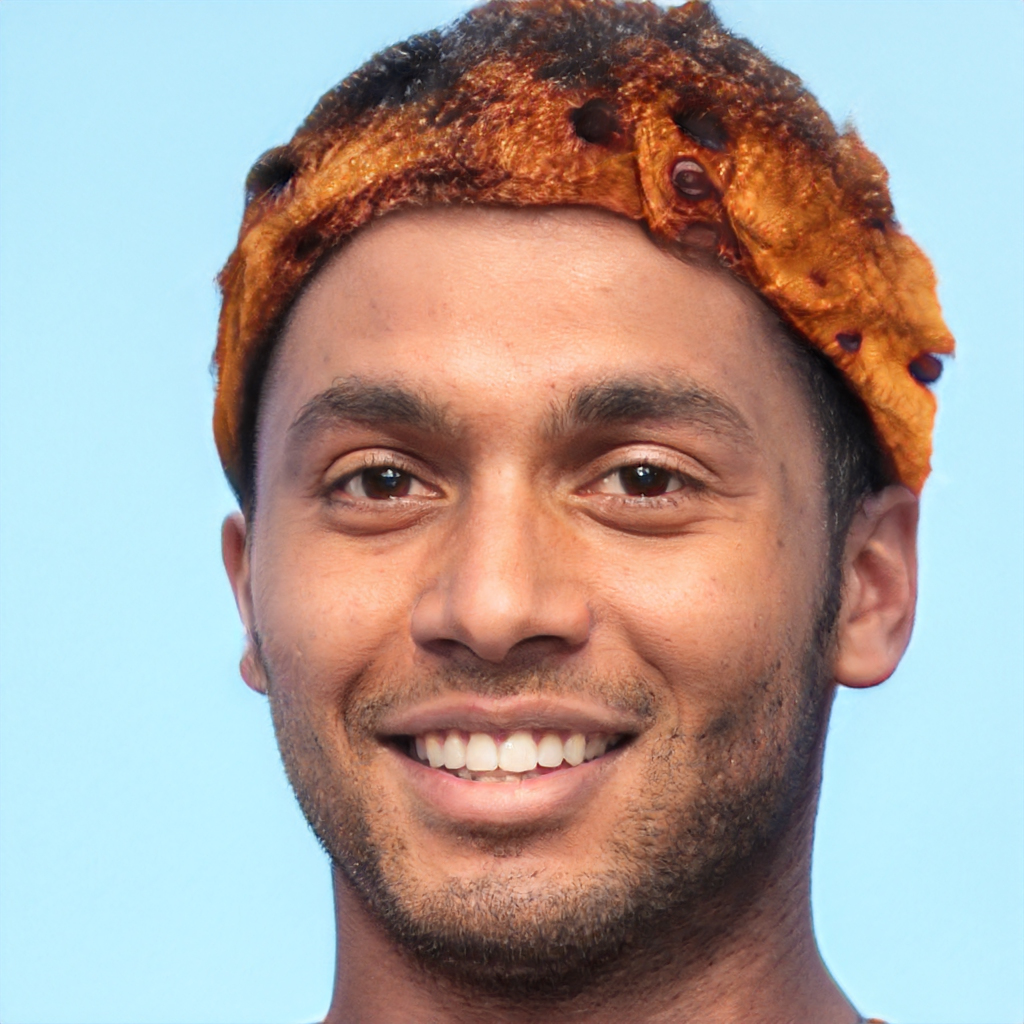
Gender: Male